Greco-Turkish War (1919–1922)

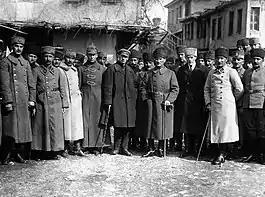
Mustafa Kemal's visit to Çay. From left to right: chief of staff of the Western Front Miralay Asim Bey (Gündüz), commander of the Western Front Mirliva Ismet Pasha (İnönü), unknown, military attaché of the Soviet Russia K.K. Zvonarev, ambassador of Soviet Russia S.I. Aralov, Mustafa Kemal Pasha, ambassador of Azerbaijan SSR Ibrahim Abilov, commander of First Army Mirliva Ali Ihsan Pasha (Sâbis), in the morning of 31 March 1922.

Greek forces marched for a week through the desert to reach attack positions, so the Turks could see them coming. Food supplies were 40 tons of bread and salt, sugar and tea, the rest to be found on the way.